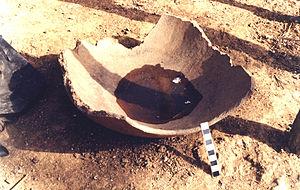
L'homme s'est installé dans l'actuel Sénégal dans la période du paléolithique. Cette affirmation est prouvée par les recherches faites par l'IFAN durant la période coloniale.
Il s'agit d'une chronologie de l'histoire et le développement de la religion sérère et du peuple sérère du Sénégal, de Gambie et de Mauritanie. L'histoire du peuple sérère remonte à des milliers d'années. Cette chronologie donne simplement un aperçu de leur histoire, composée de calibrées archéologiques découvertes dans les pays sérère, la religion sérère, la politique sérère, la royauté sérère, etc. Dates sont donnés en fonction de l'ère chrétienne, pas le calendrier sérère. Pour un fond de ces événements, voir la religion sérère, histoire ancienne des Sérères, lamane, états dirigés par les anciens lamanes sérères, histoire des Sérères du Moyen Âge à nos jours et sérères.